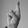
ASL letter: R